Intermedio (Colombian newspaper)

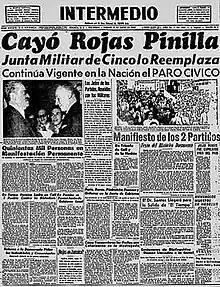
Front page of "Intermedio", giving the news on the falling of Rojas Pinilla's dictatorship, on May 10, 1957

The political situation reached a critical point when a national strike was organized by most sectors of the Colombian society on May 5, 1957. Mass media, banking, industry, commerce, transport and other groups of the economy ceased their activities. Rojas Pinilla announced his resignation, designated as a replacement a Military Junta and escaped from the country on May 10, 1957. That same day "Intermedio" and its colleague "El Independiente" (issued as a substitute of "El Espectador") released extraordinary editions, with the breaking news on the end of the dictatorship.